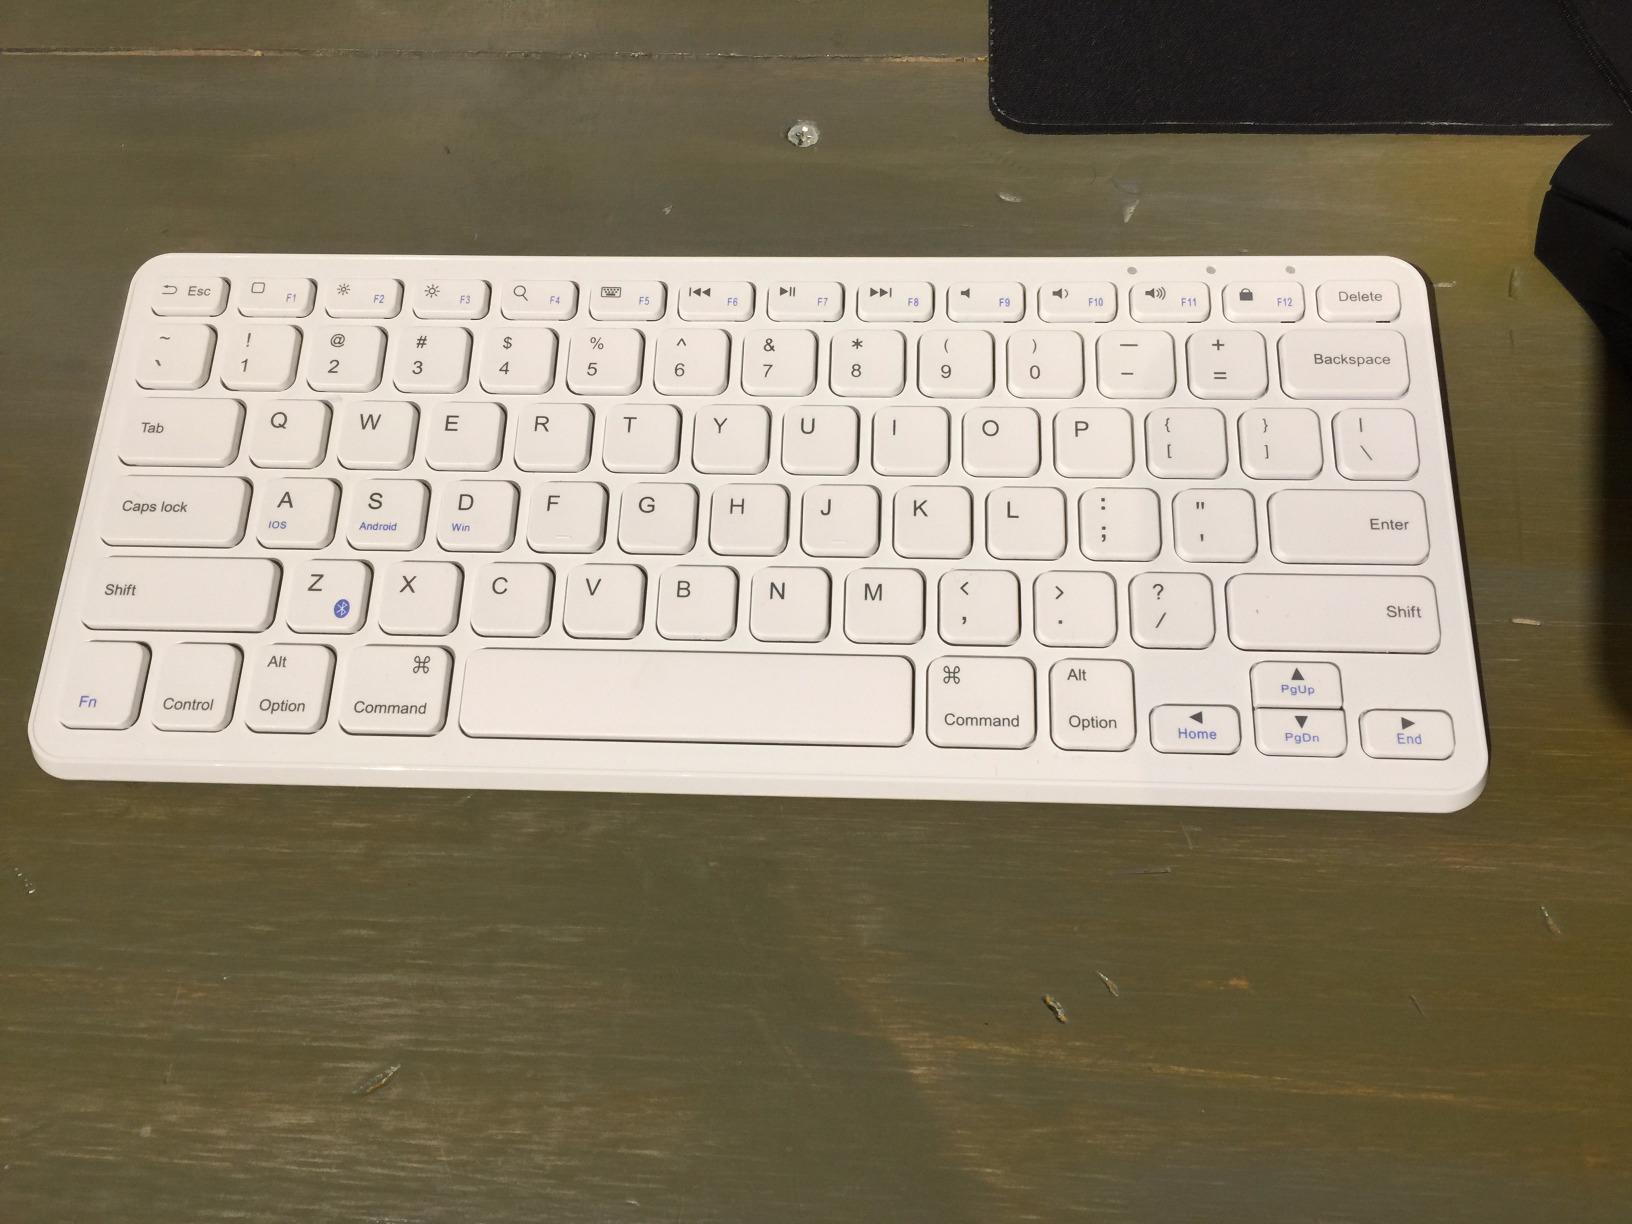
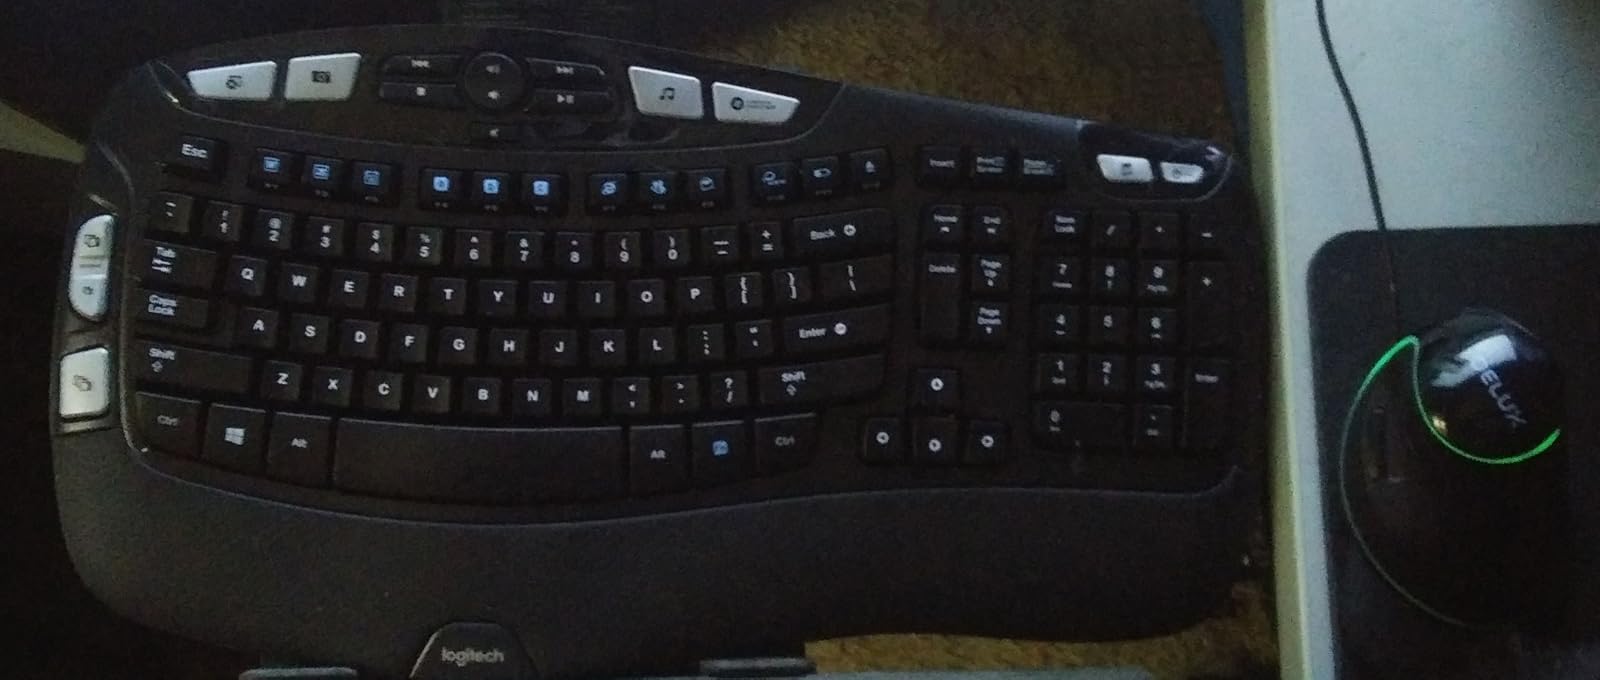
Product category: keyboard
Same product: no